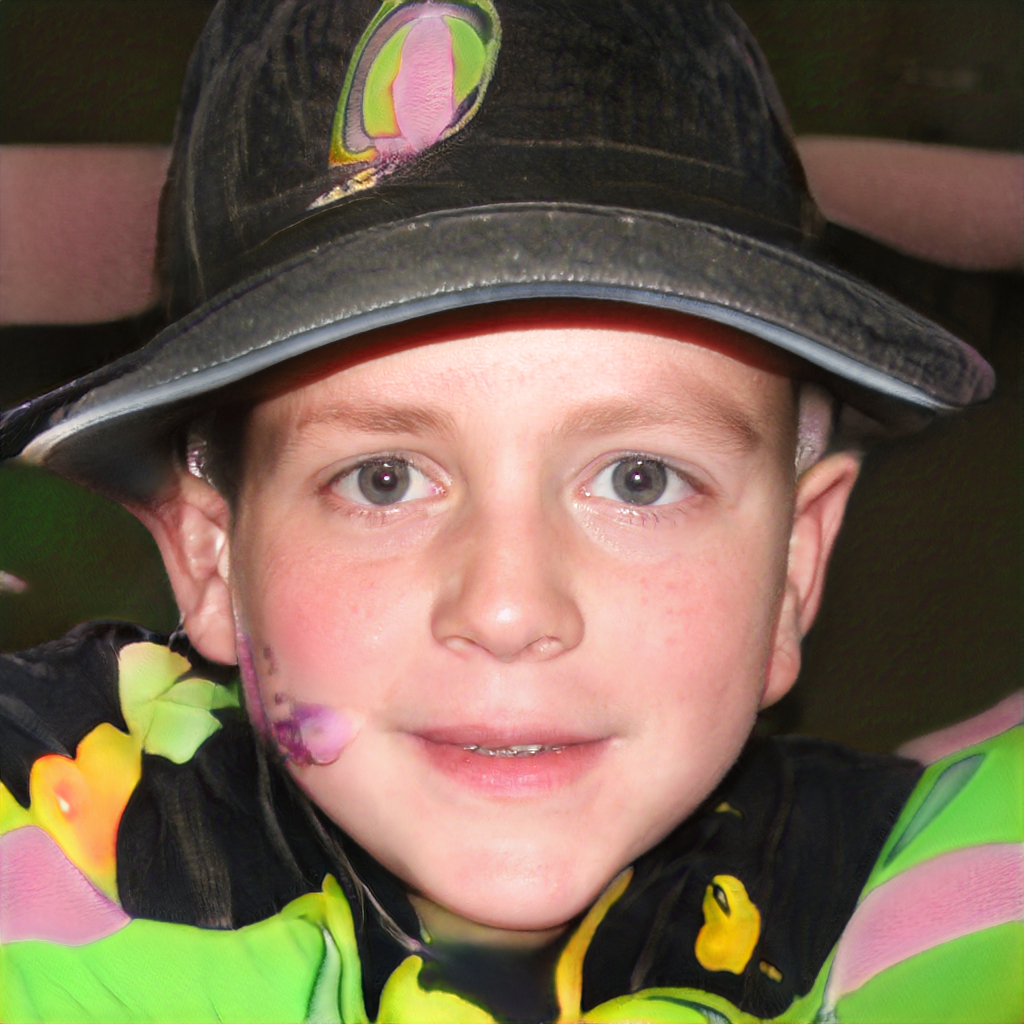
Portrait style: Real Portrait